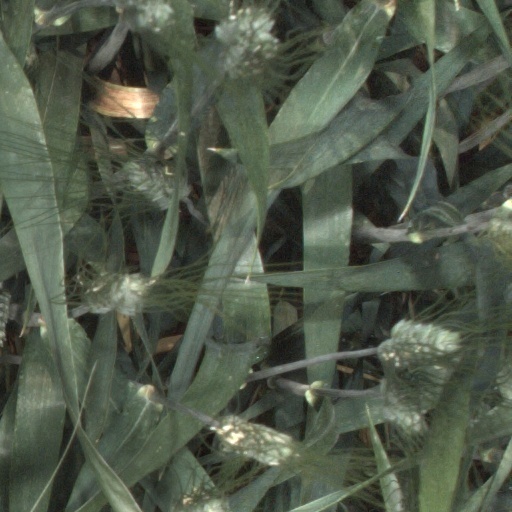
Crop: wheat